Guillermo Álvarez Macías

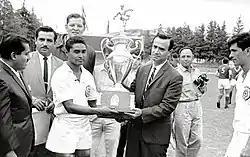
Álvarez Macías (right) holding the second division trophy in 1964

After being appointed as general manager of Cooperativa La Cruz Azul, Álvarez Macías heavily invested in the company's association football team in order to ensure the social, cultural, and sports development of workers and their families. The manner in which the club conducted was described to be similar to Corinthians Democracy, with matters of the club being voted on by the worker-players which included their salaries, the length and duration of training sessions, transfers, and even head managers.